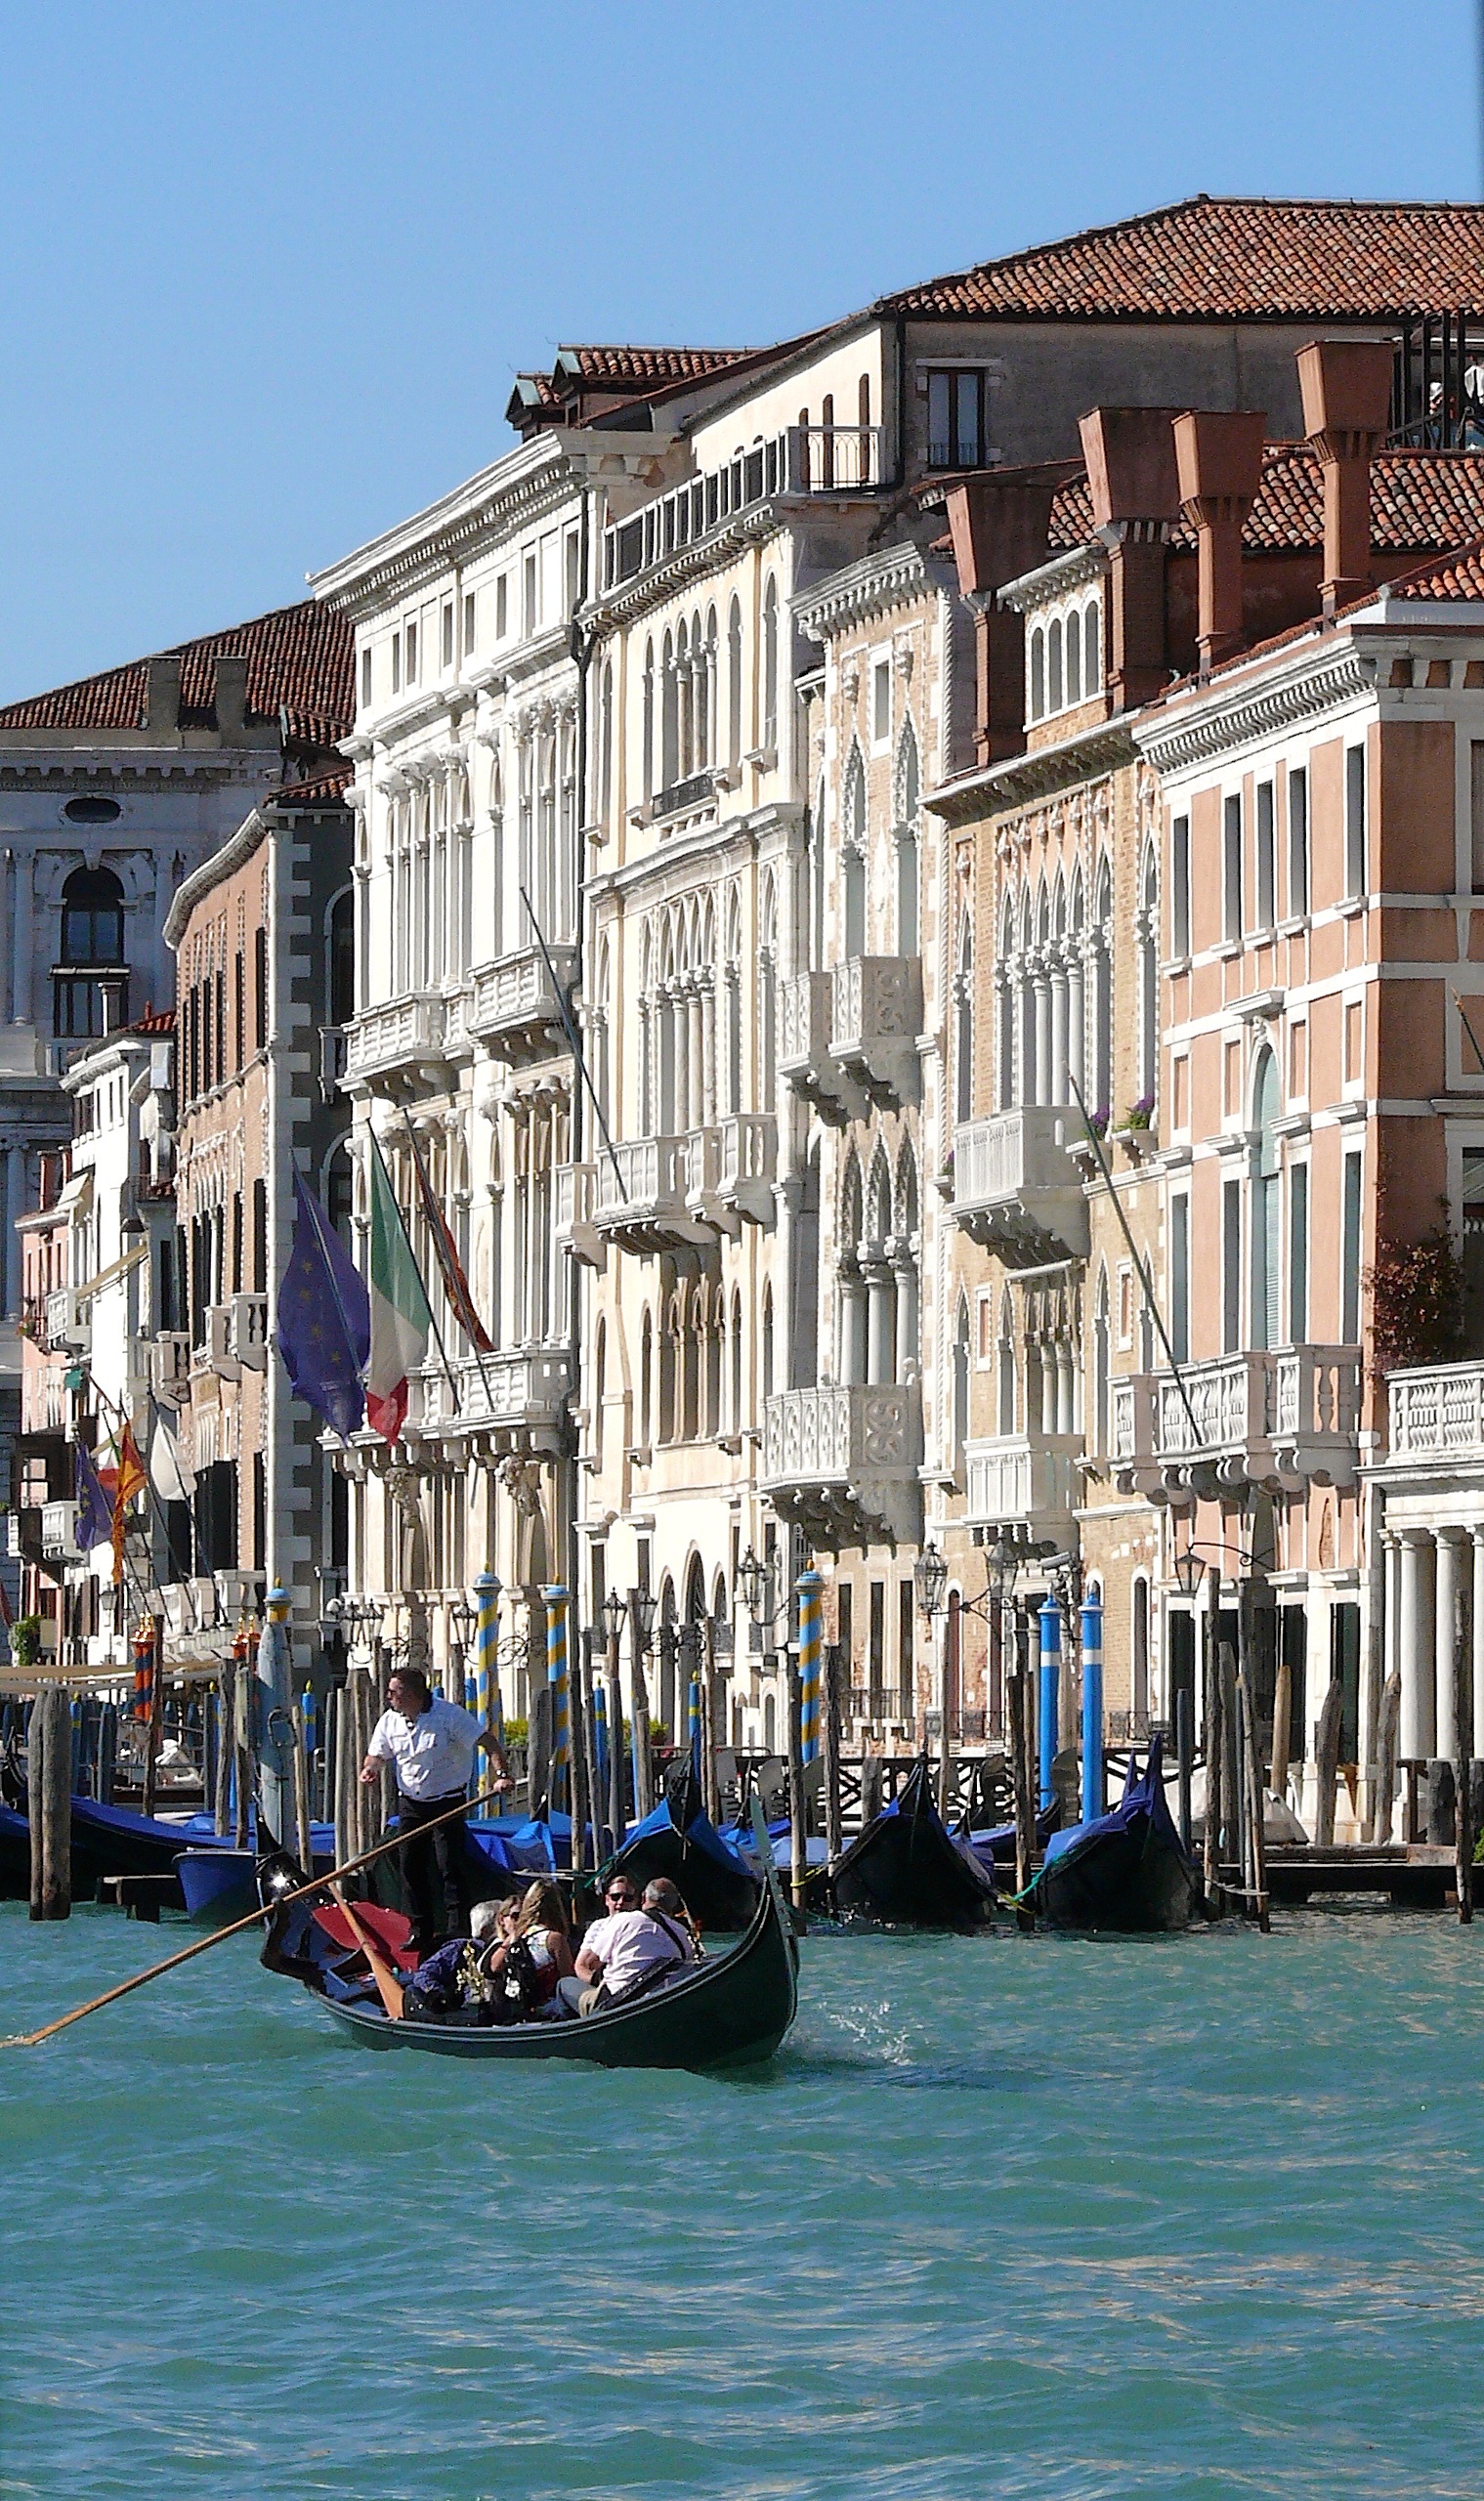
architecture, sky, boat, bridge, town, palace, canal, reflection, vehicle, lagoon, italy, venice, blue, waterway, houses, boats, navigation, channel, gondola, gondolas, watercraft, vaporetto, venetian, grand canal, gondoliers, geographical feature